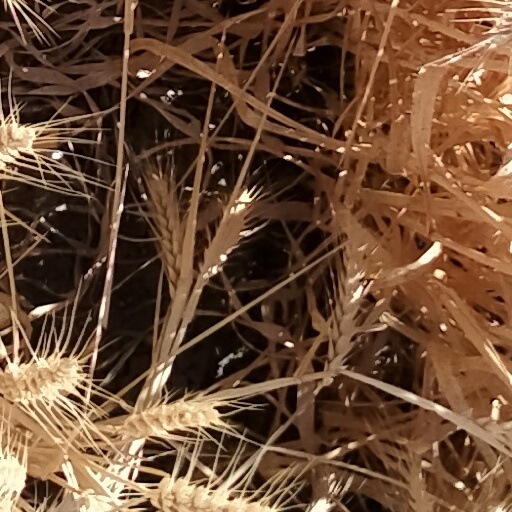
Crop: wheat